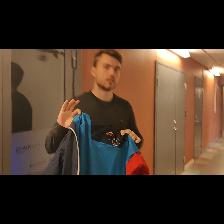
Label: Human